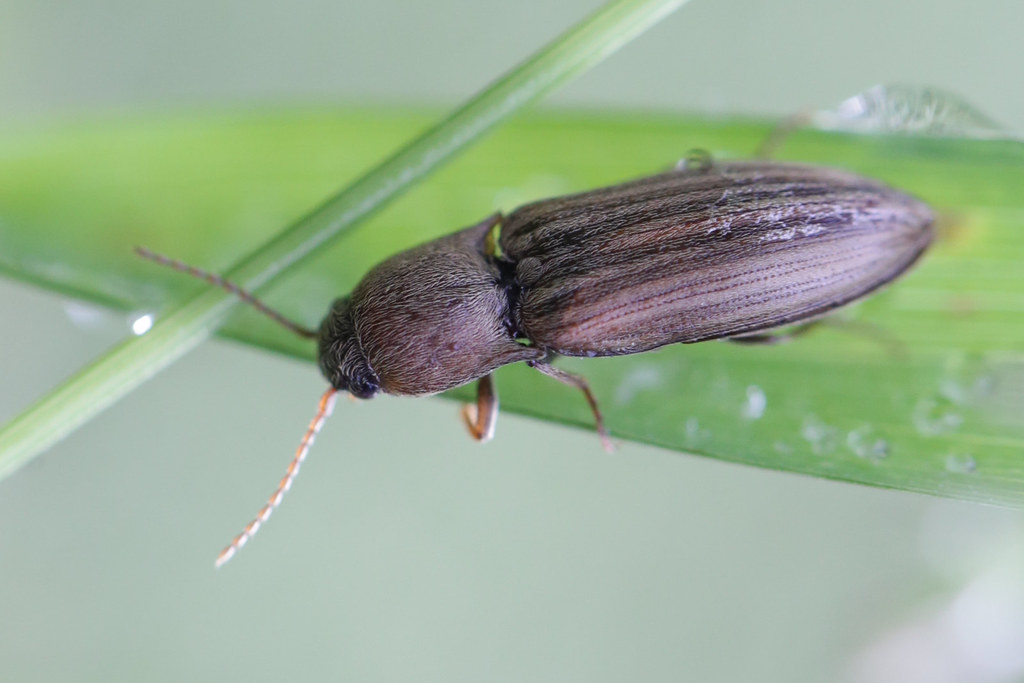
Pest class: clickbeetles_wireworms